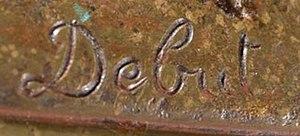
Jean Didier Début est un sculpteur français, né à Moulins le 4 juin 1824 et mort à Paris le 5 avril 1893.